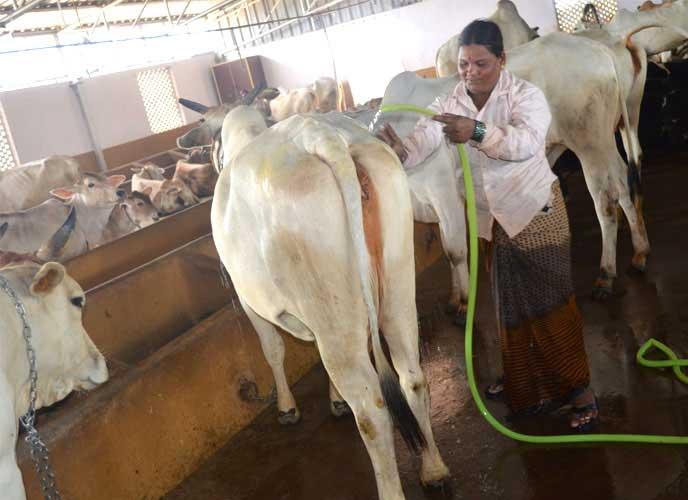
Mtu ambaye ako na kipira amesimama anaosha ng'ombe, ng'ombe ni nyeupe ng'ombe ikuna mandama ng'ombe ziko mingi kama, ng'ombe kubwa ziko mingi na kuna mandama ambazo zinaonekana Kwa umbali ziko ndani ya zizi.